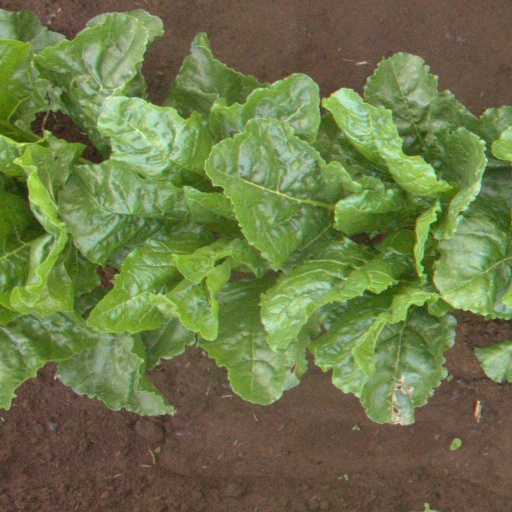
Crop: sugar beet